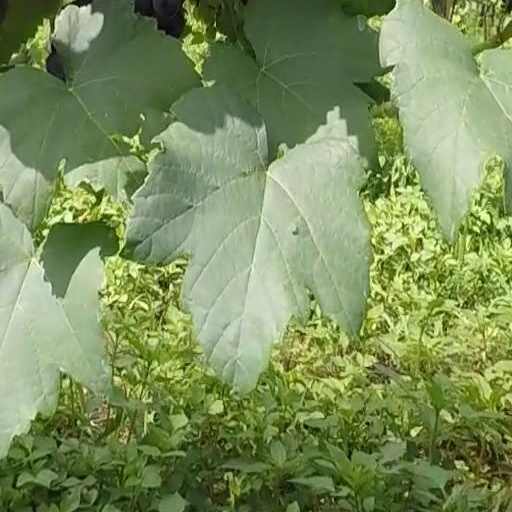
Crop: grape